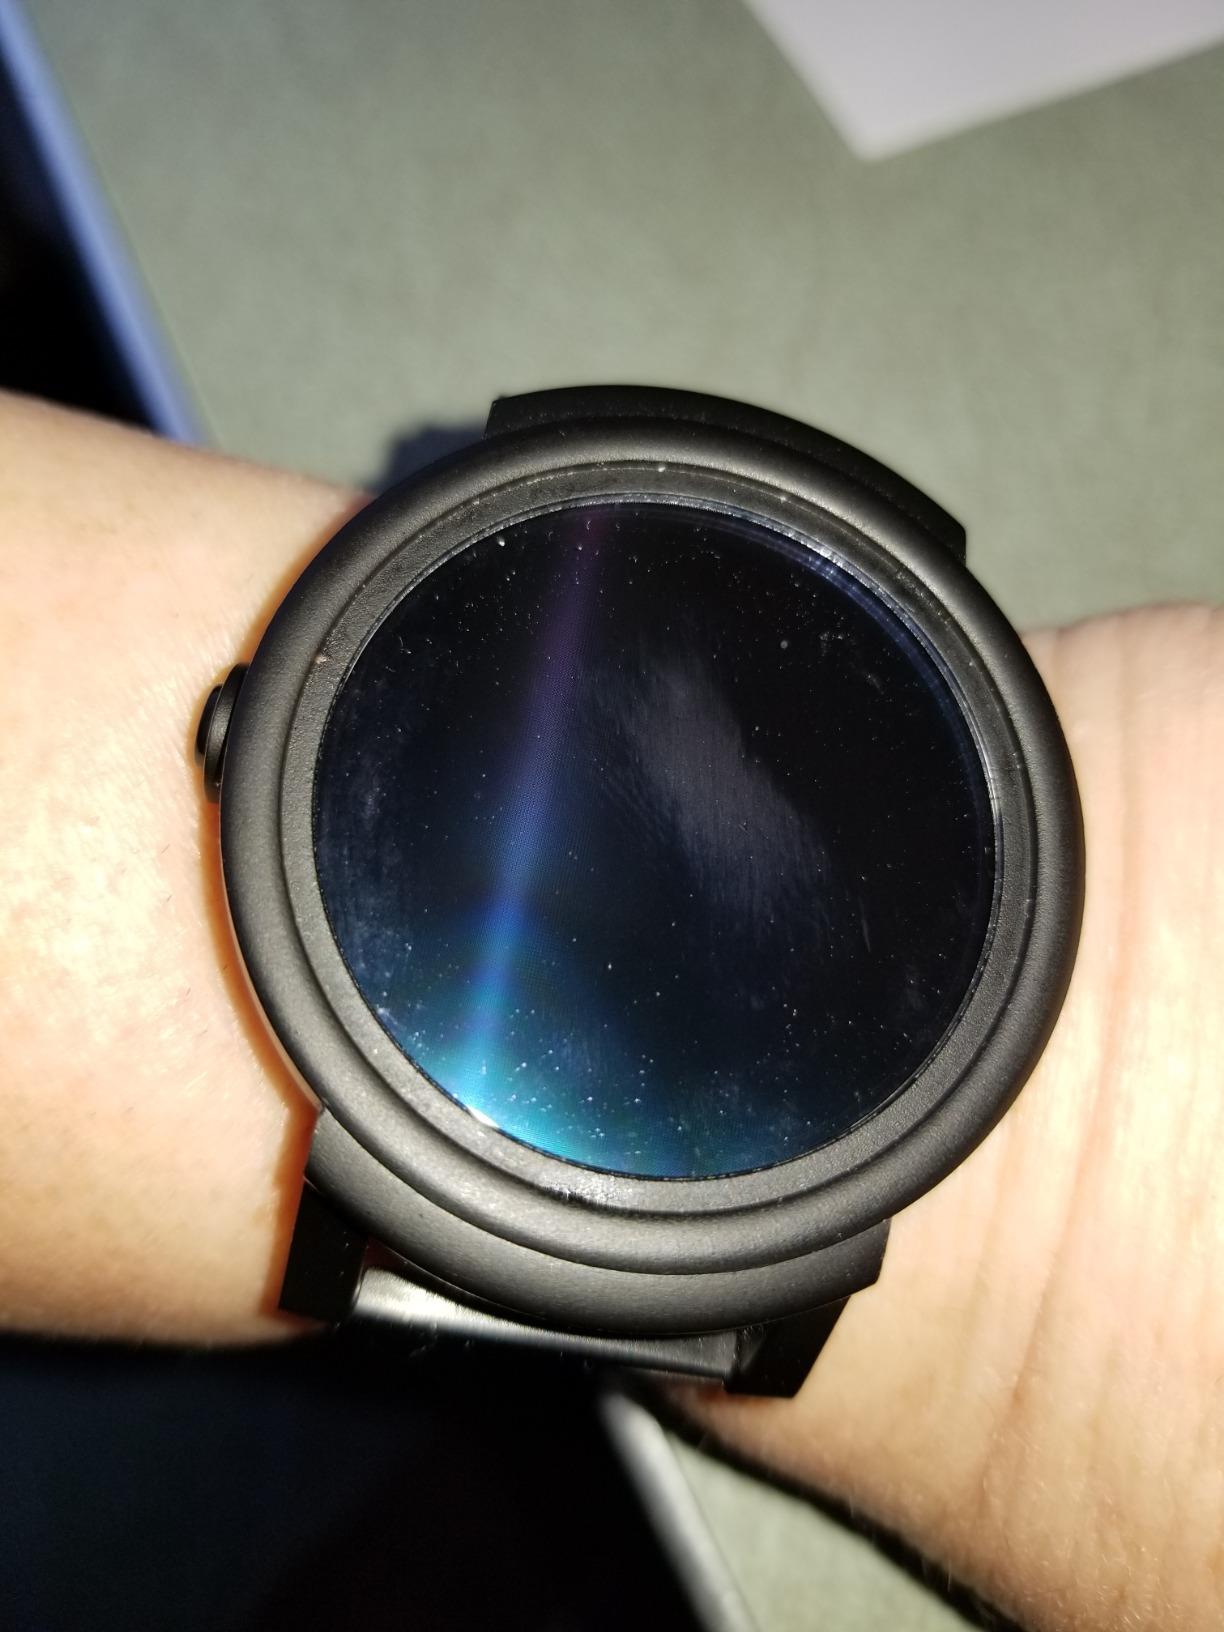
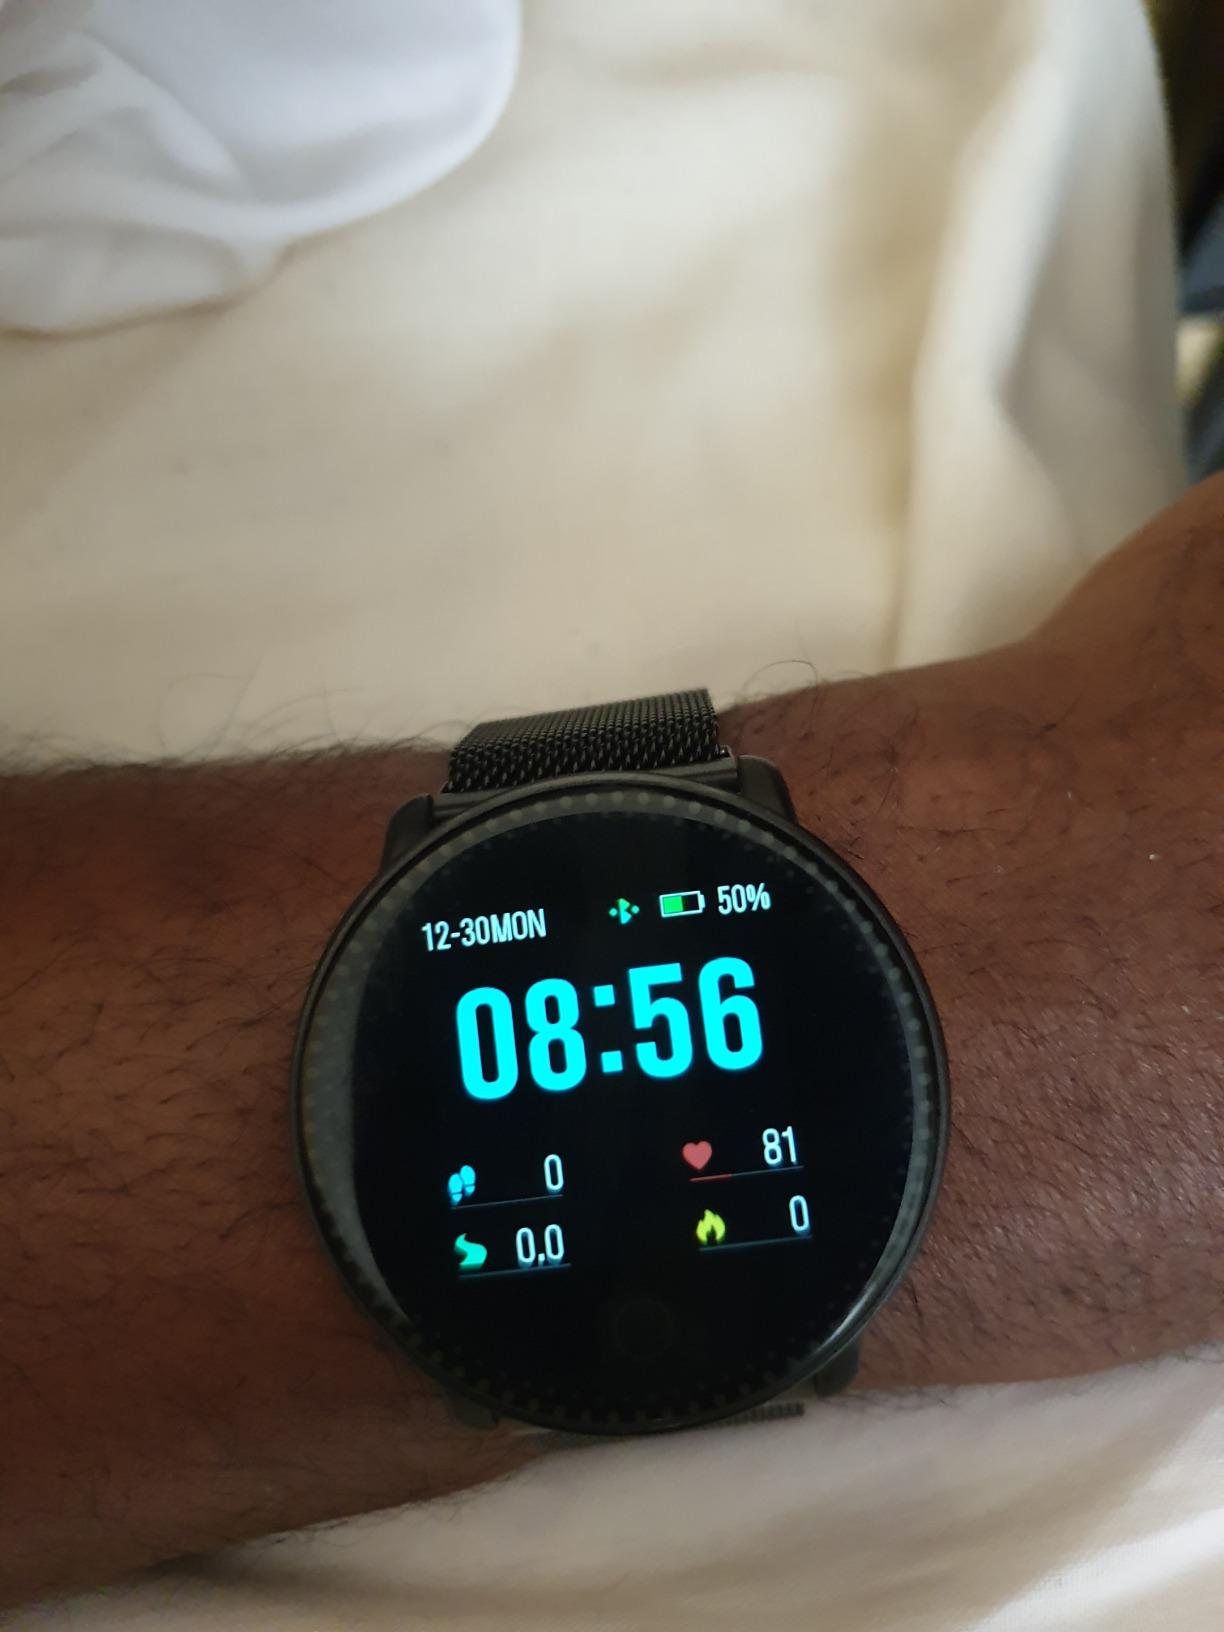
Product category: smartwatch
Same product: no